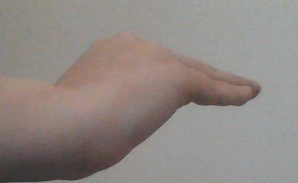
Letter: haa